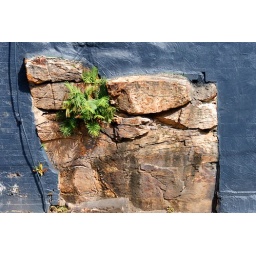
a rock wall on the Brunswick Street footpath in Fortitude Valley.